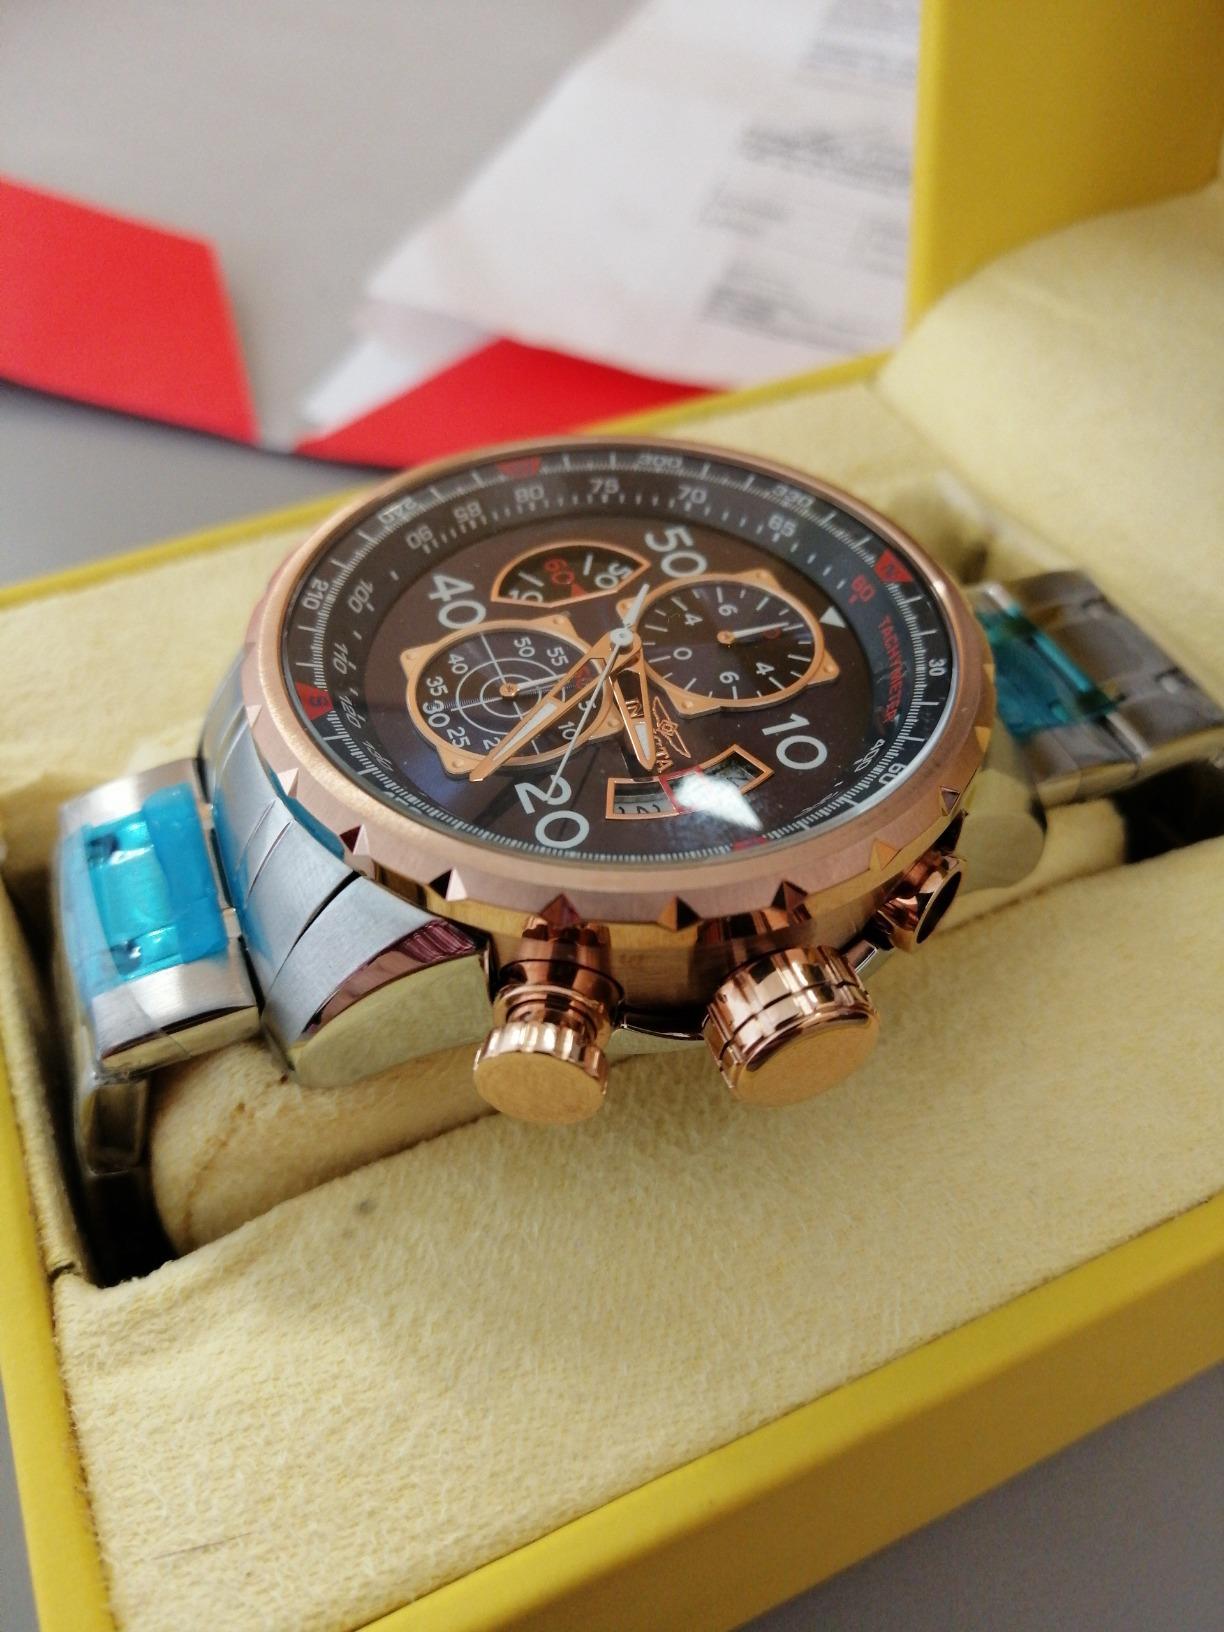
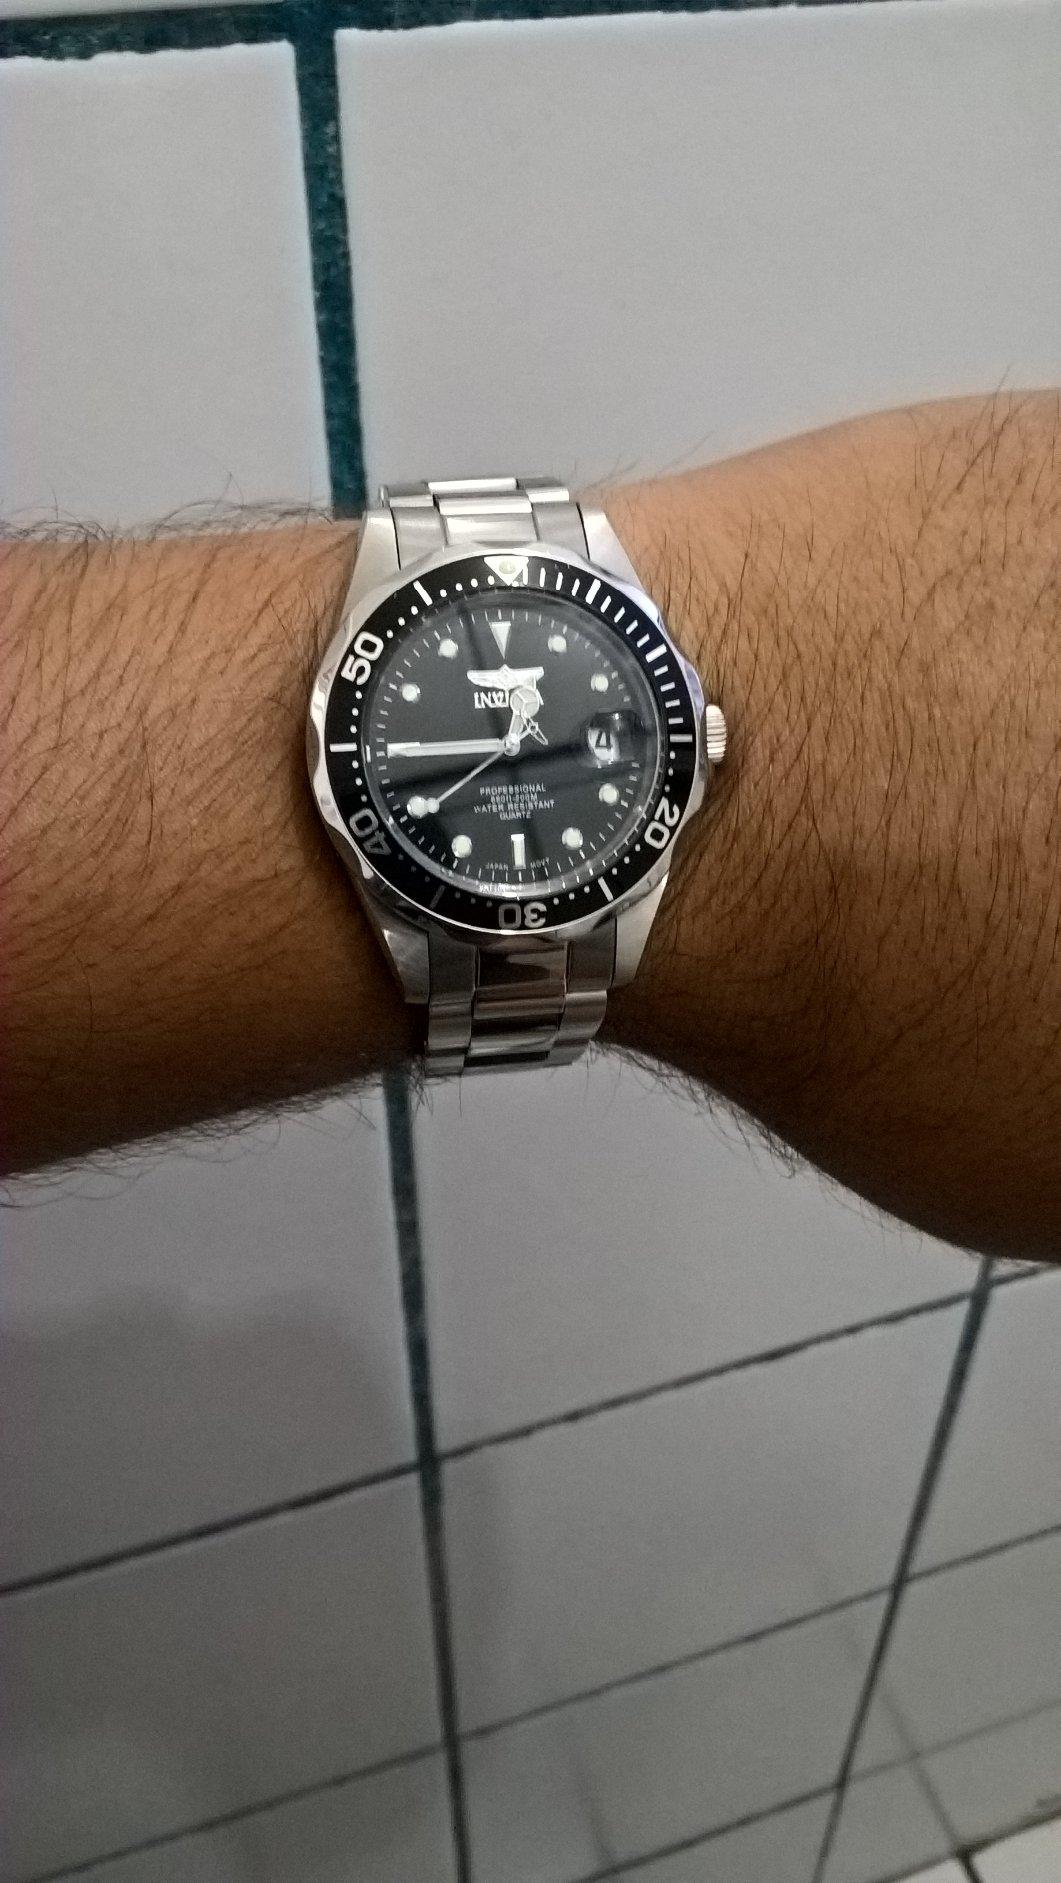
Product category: accessories_watch
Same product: no